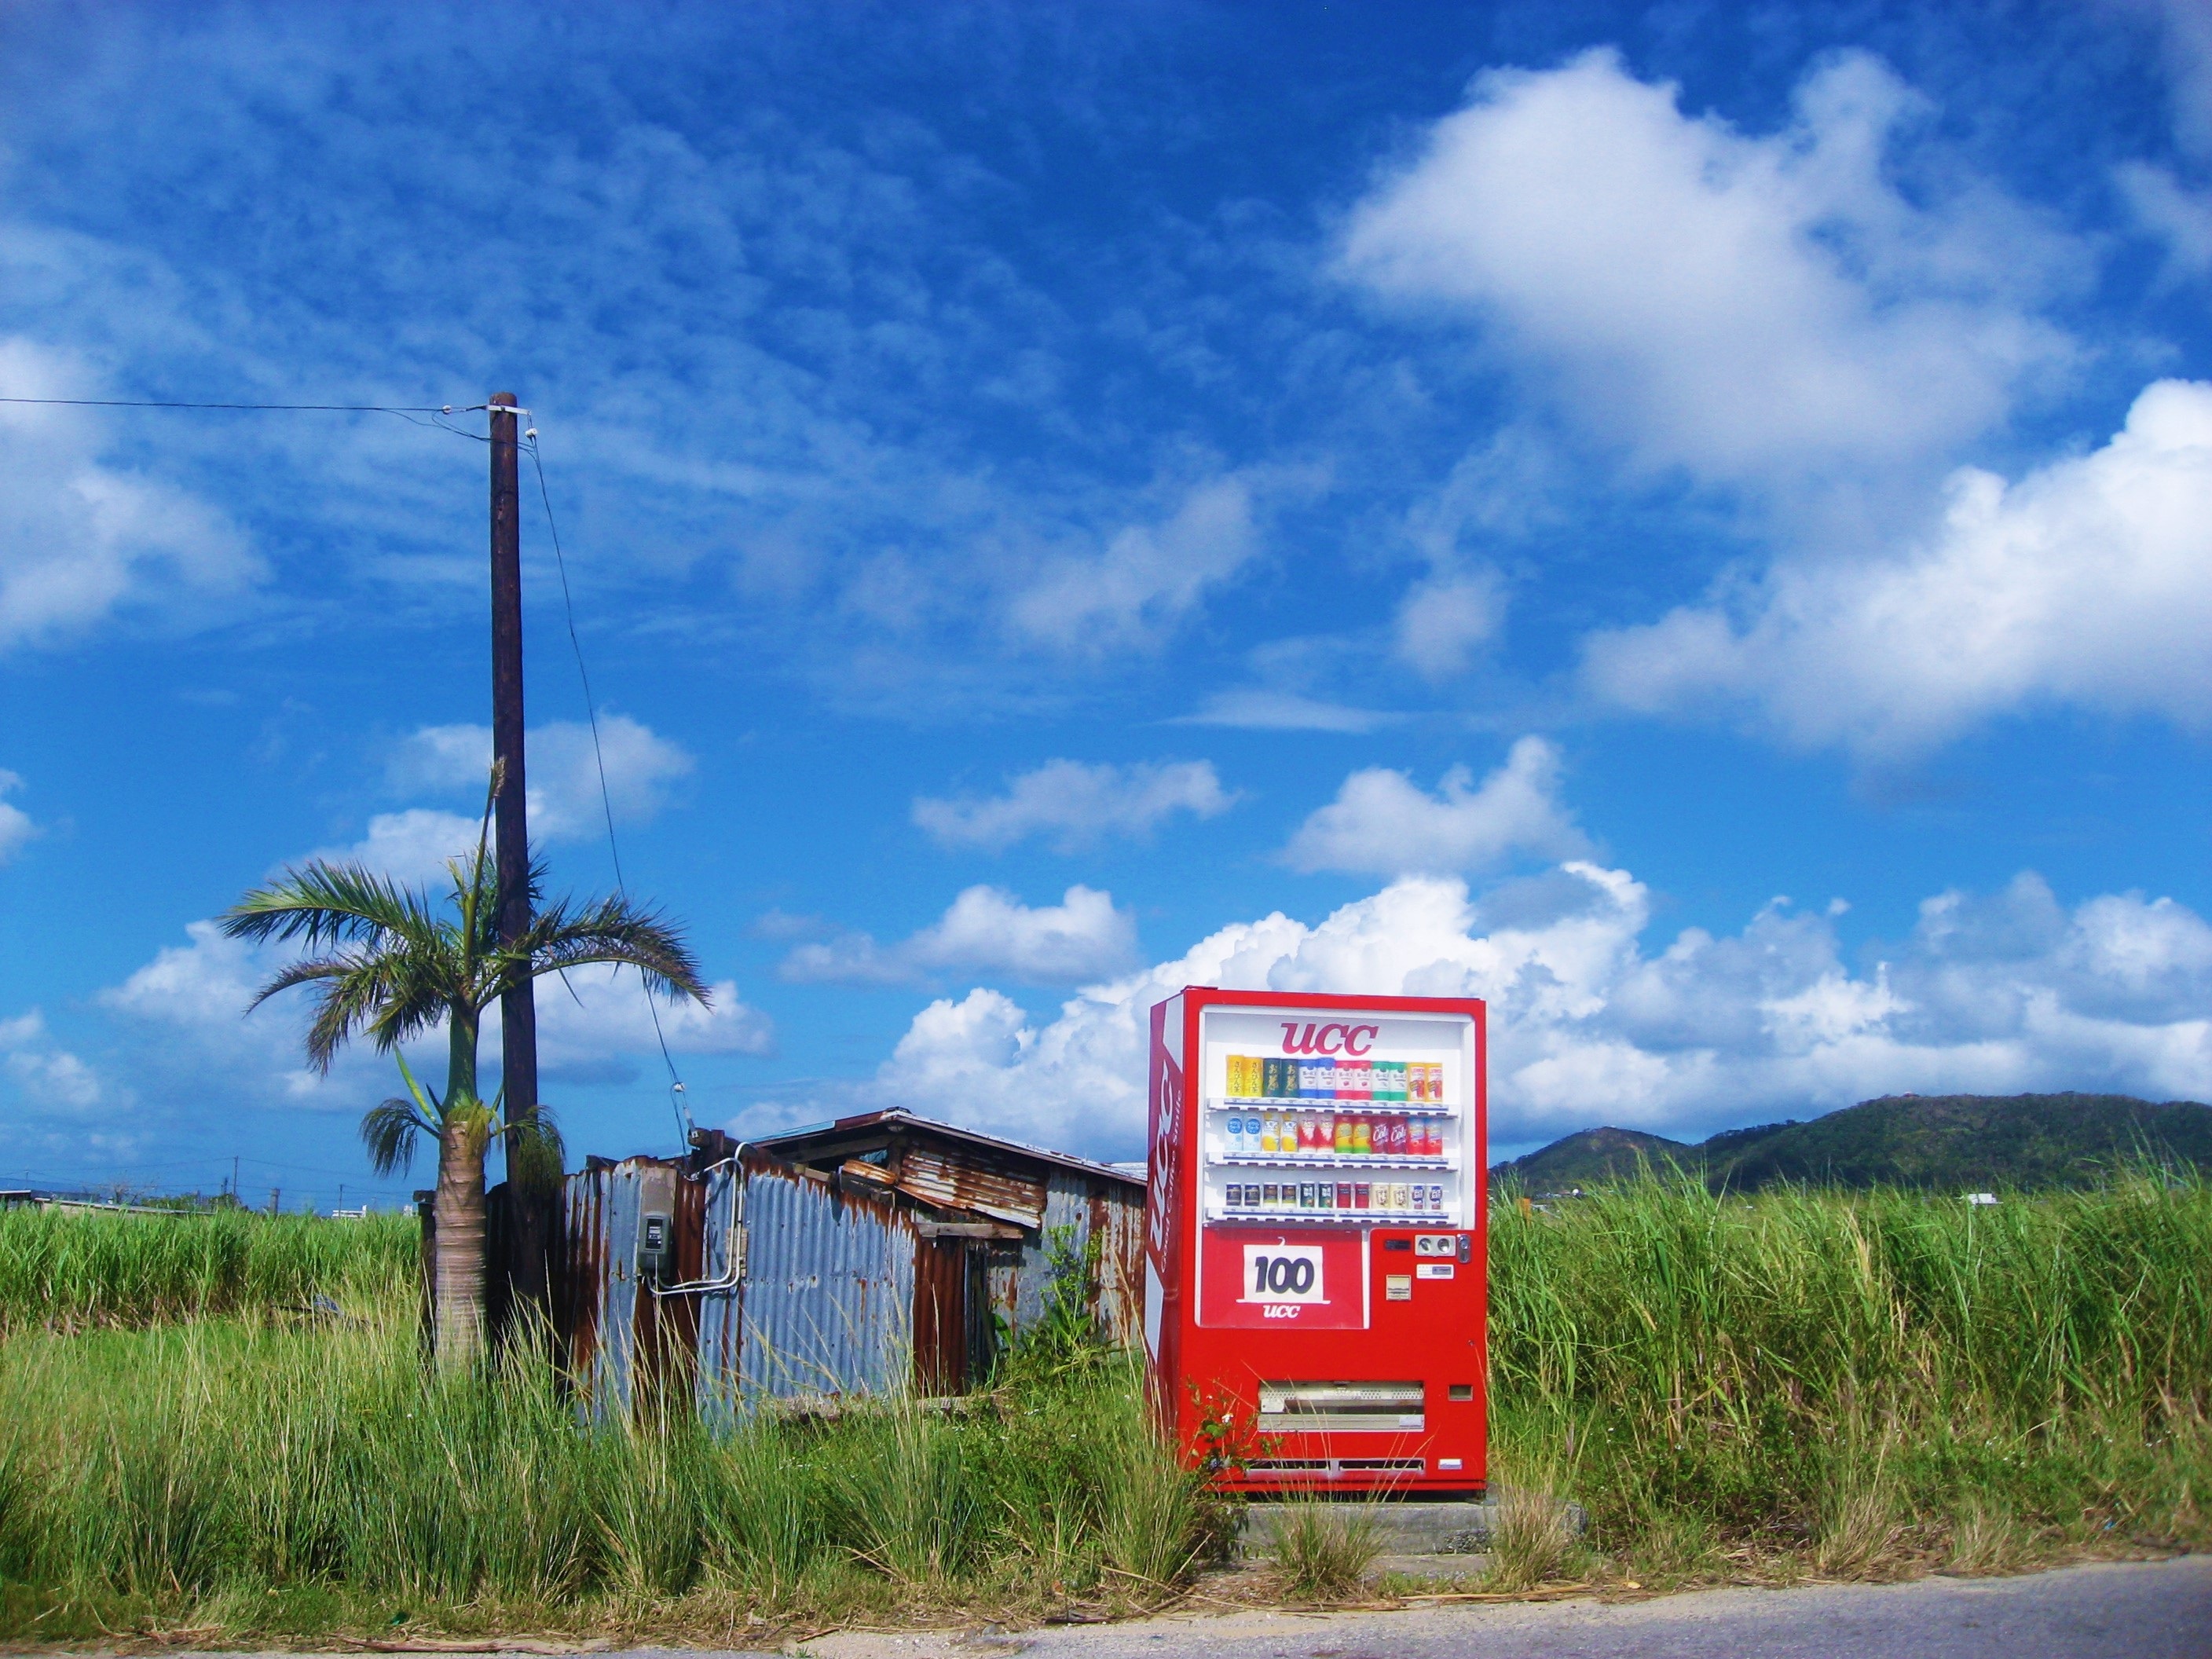
coast, mountain, cloud, sky, road, highway, wind, sign, green, red, blue, blue sky, road trip, vending machine, palm trees, okinawa, hovel, tin, rural area, ishigaki island, ucc